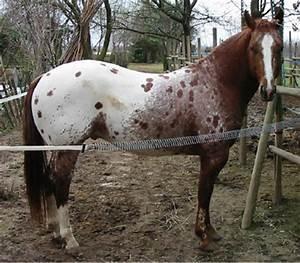
horse